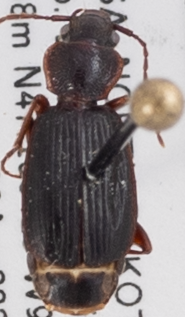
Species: Cymindis cribricollis
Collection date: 2021-08-03
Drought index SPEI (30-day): -2.09
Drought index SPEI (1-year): -2.09
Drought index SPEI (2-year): -0.9